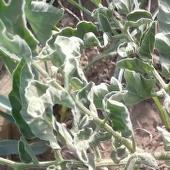
Crop: Tomato
Condition: virosis-d